History of Nintendo

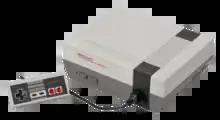

In addition to the arcade game activity, Nintendo was testing the consumer handheld video game market with the Game & Watch. It is a line of handheld electronic games produced by Nintendo from 1980 to 1991. Created by Gunpei Yokoi, each Game & Watch features a single game to be played on an LCD screen in addition to a clock or an alarm. It is the earliest Nintendo product to garner major success, with 43.4 million units sold worldwide.